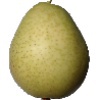
Label: Pear 1